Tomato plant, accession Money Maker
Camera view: horizontal (90 deg, fisheye); turntable rotation: 0 degrees
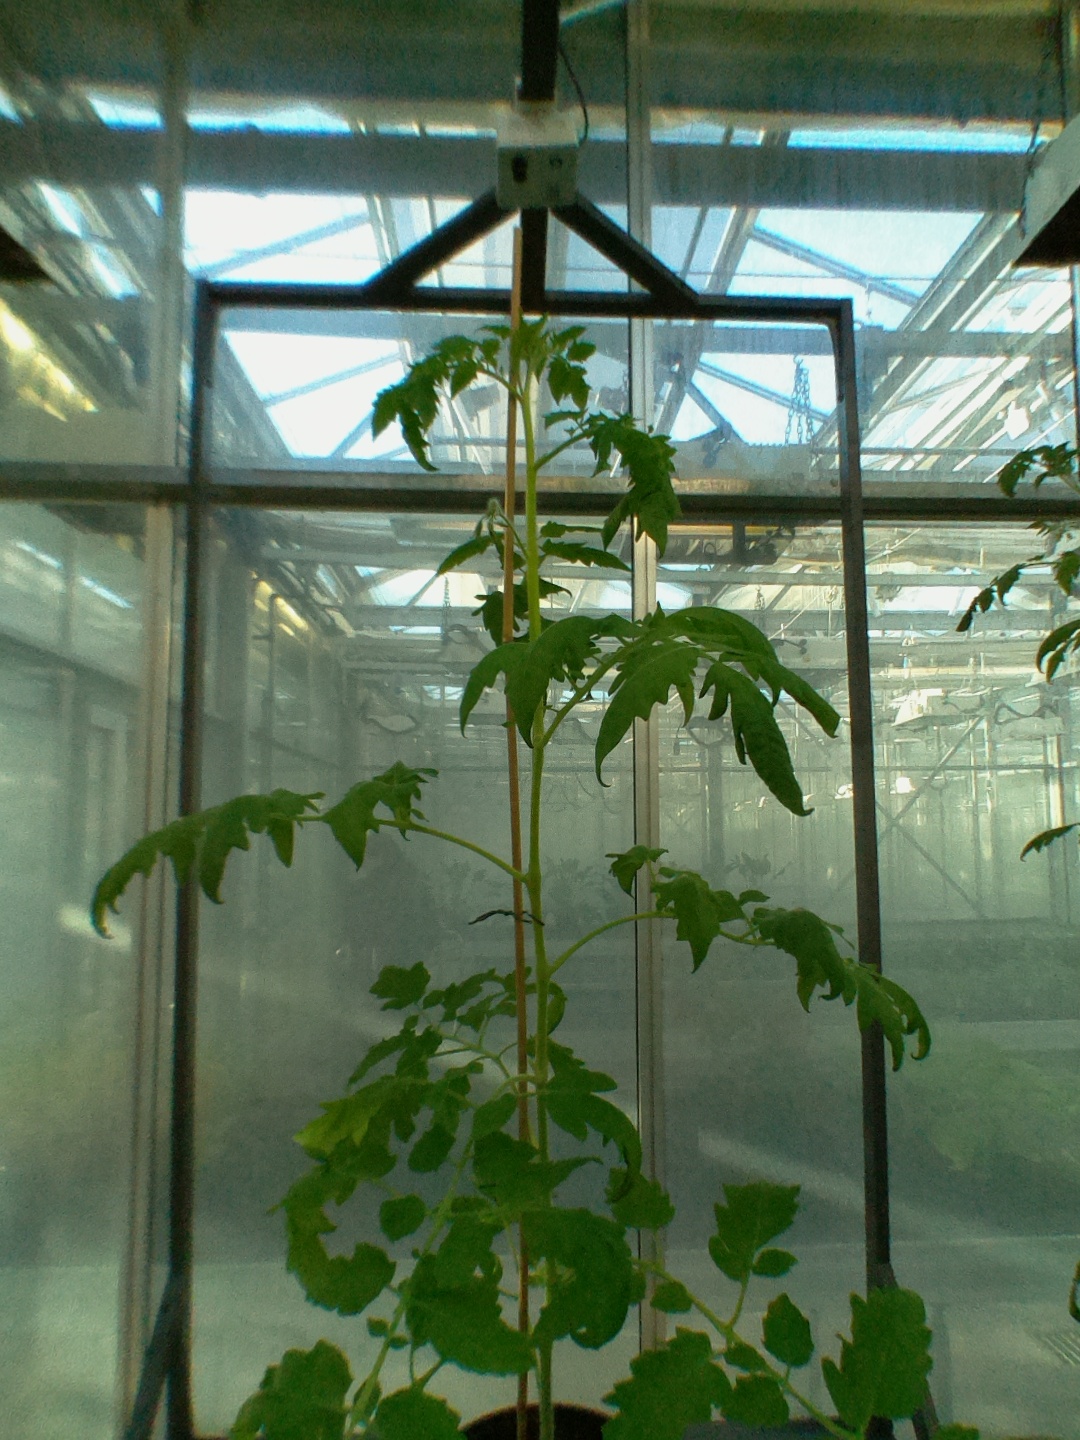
BBCH growth stage 60: First flowers open